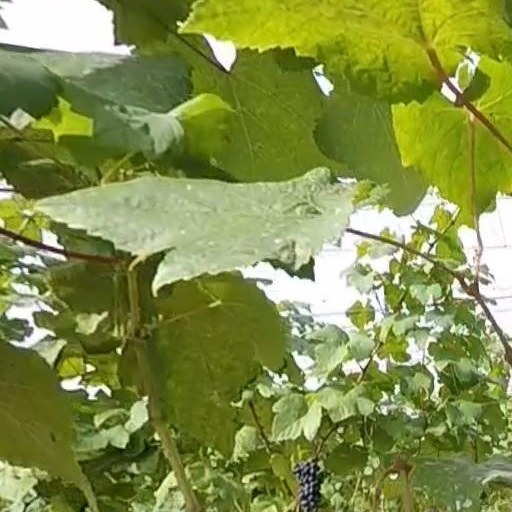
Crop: grape